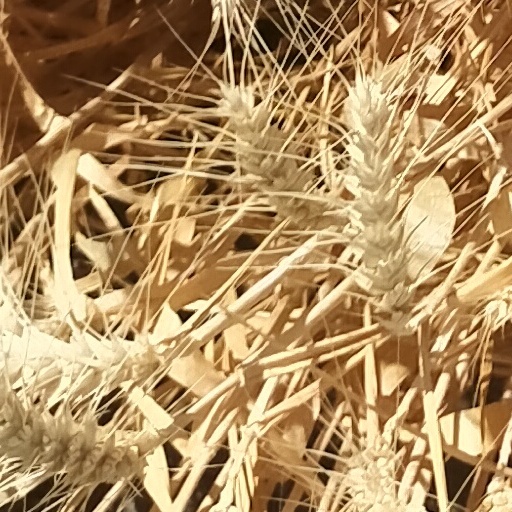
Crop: wheat